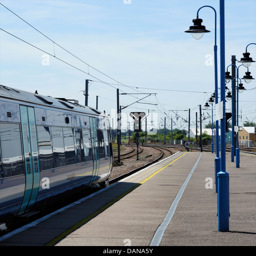
number leaving platform at station with a train for a city .